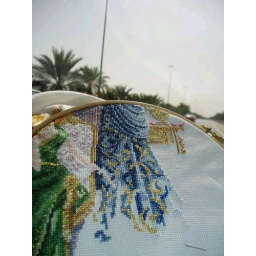
Stitching in a BRIGHT shiny highway :D